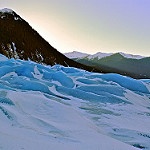
Scene: Outdoor